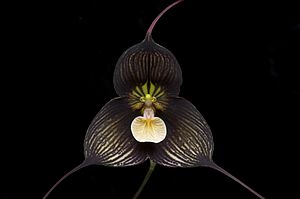
Dracula (plante)
Dracula vampira
Dracula vampira
Dracula er en slægt af orkidéer. Dracula indgår i familien orkidéer.